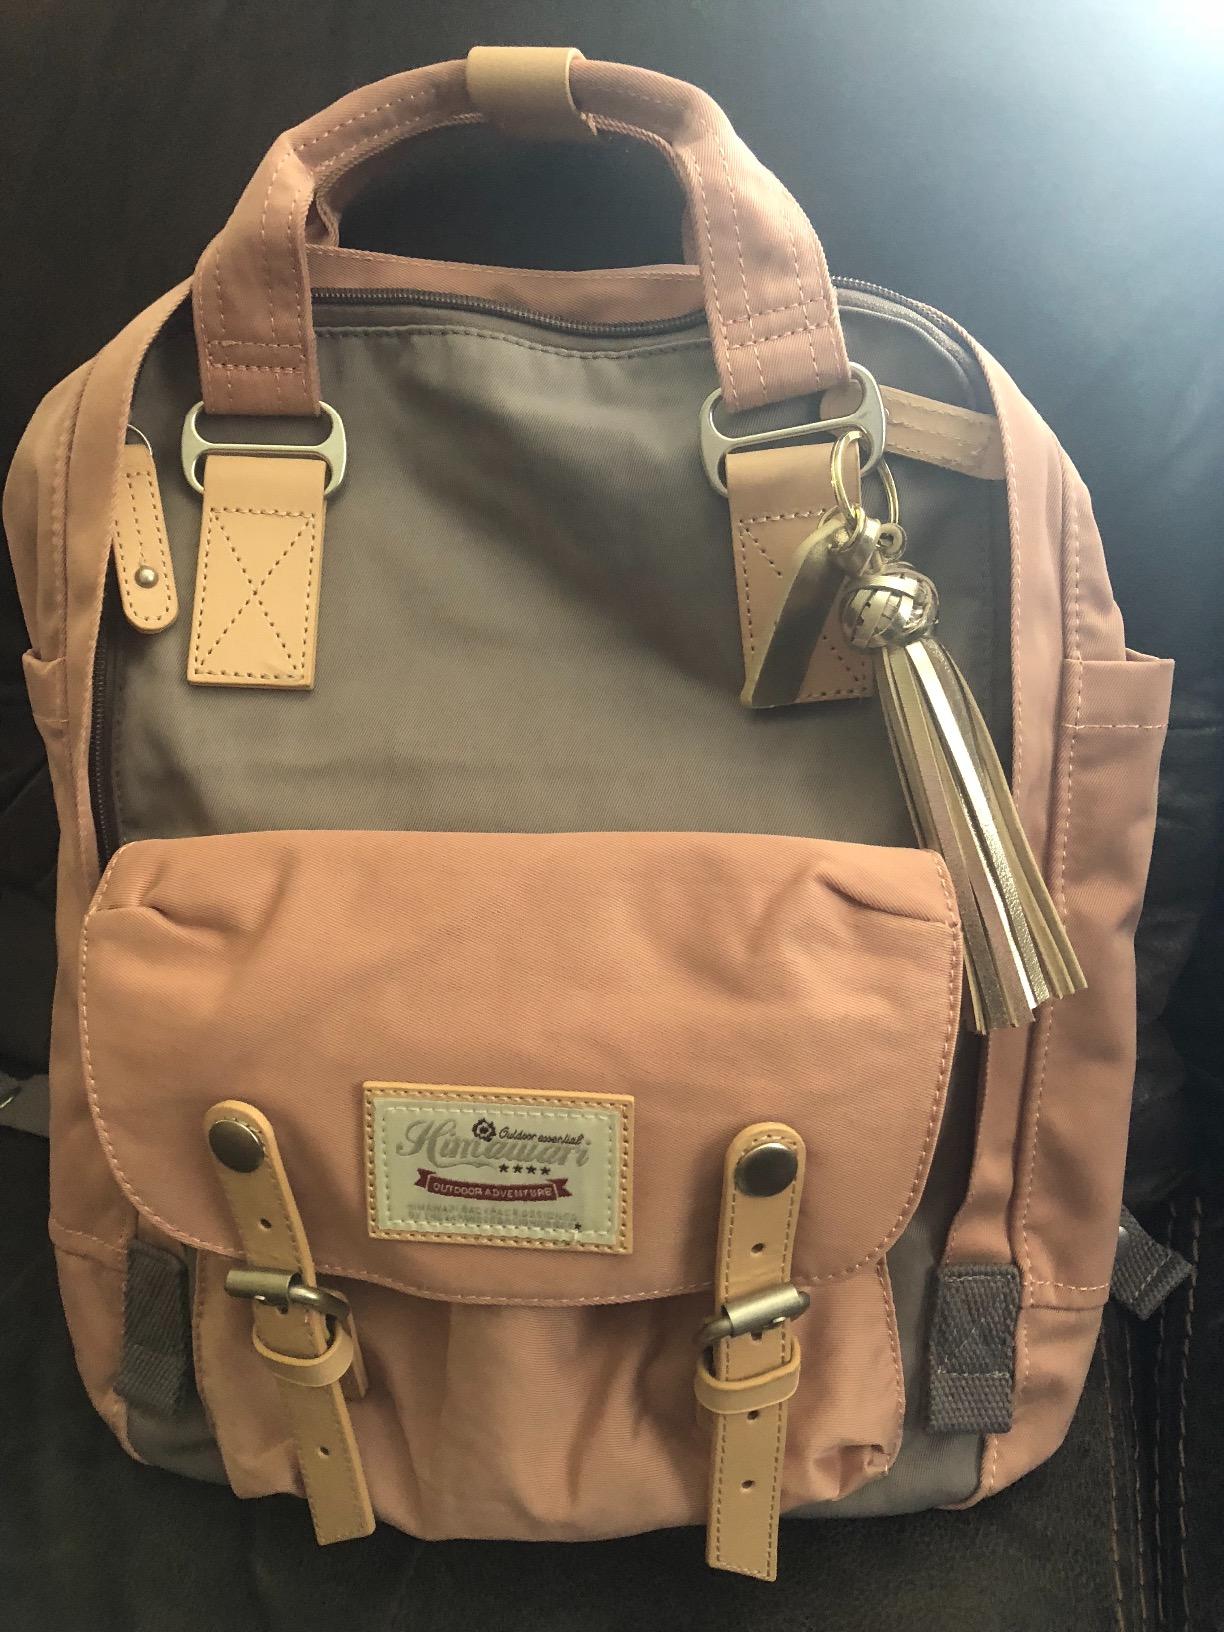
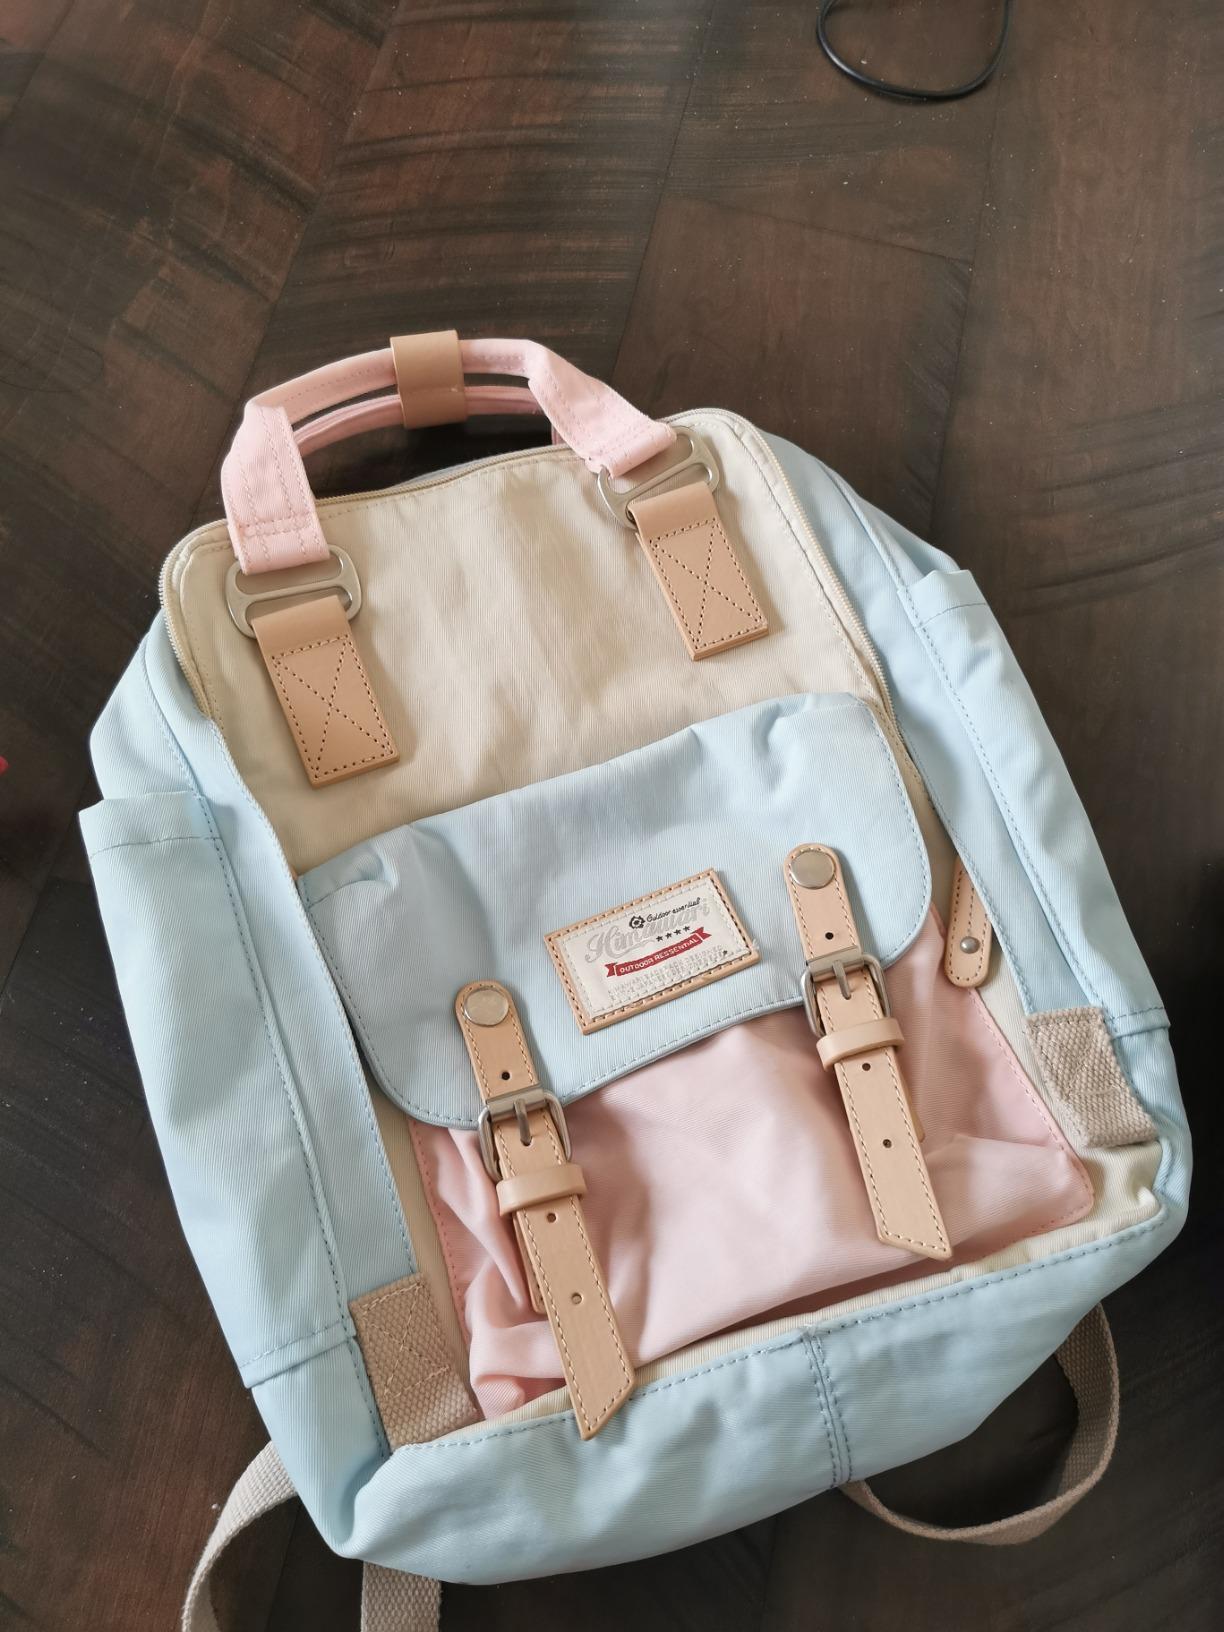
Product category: bag
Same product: no